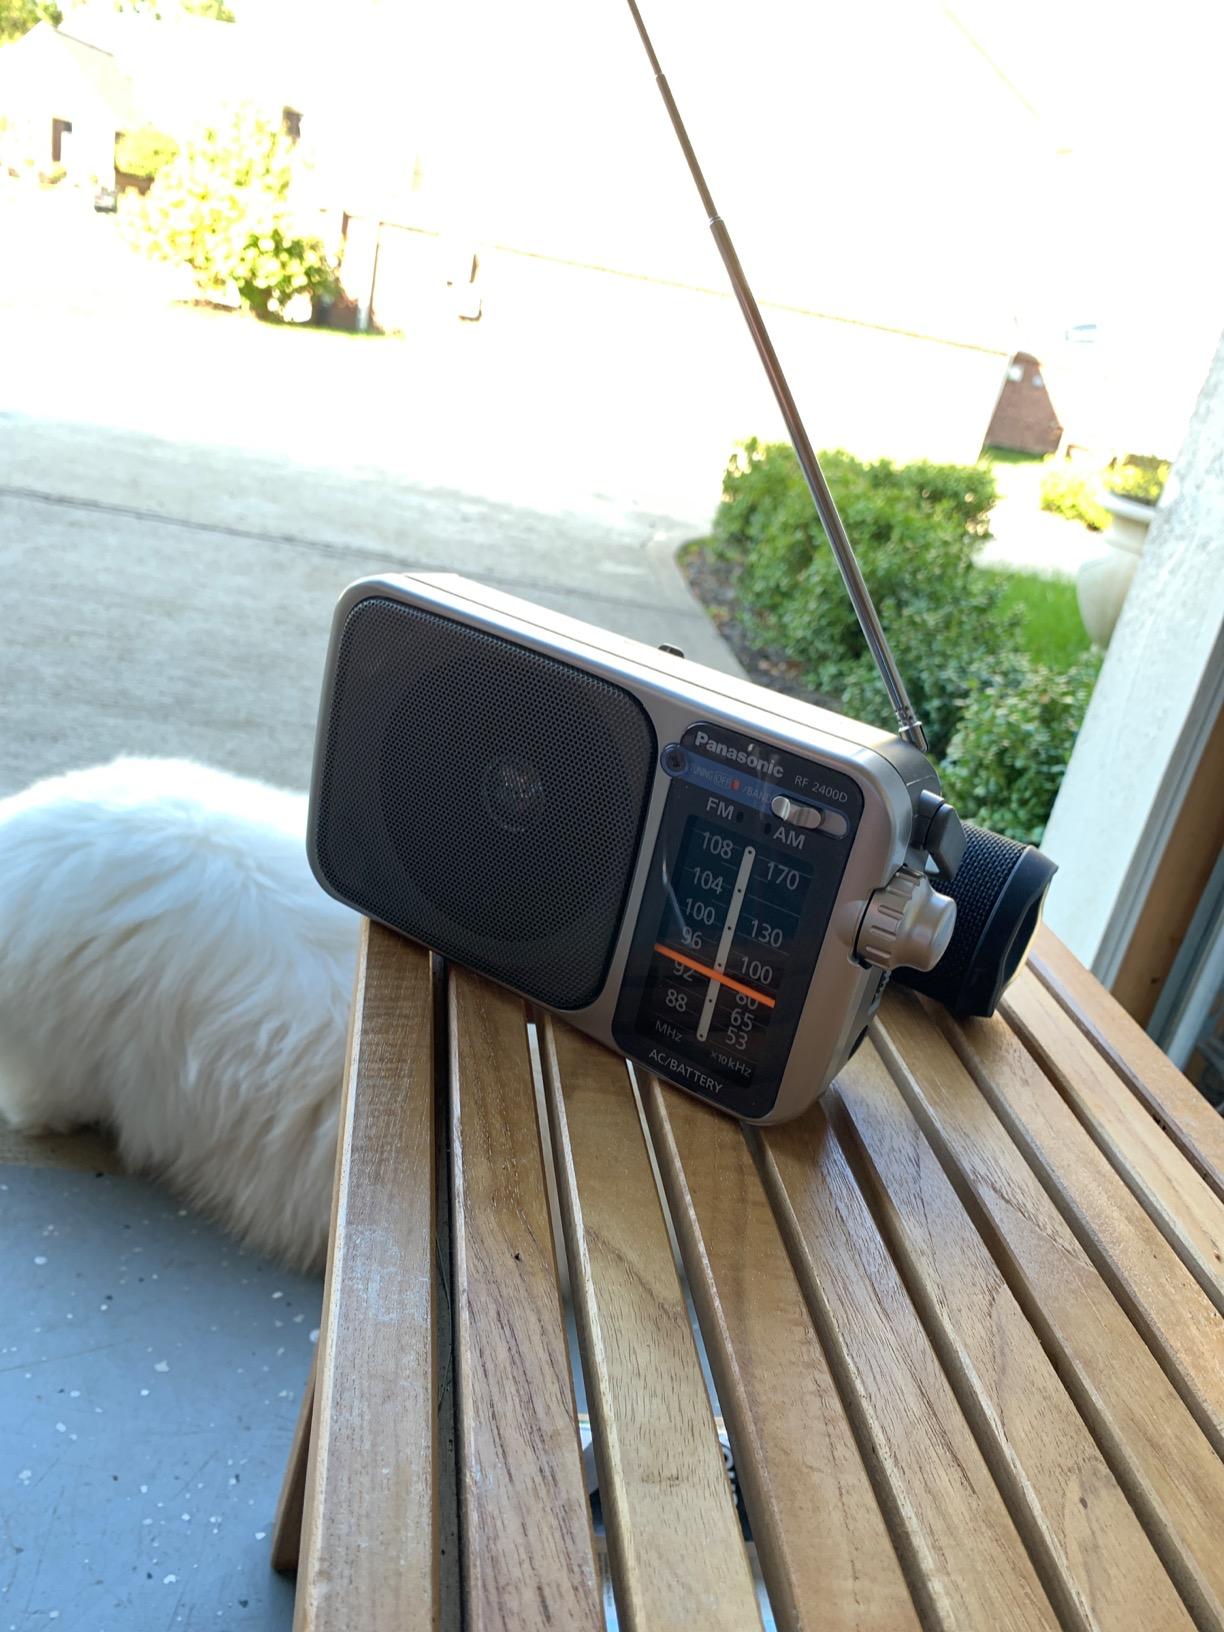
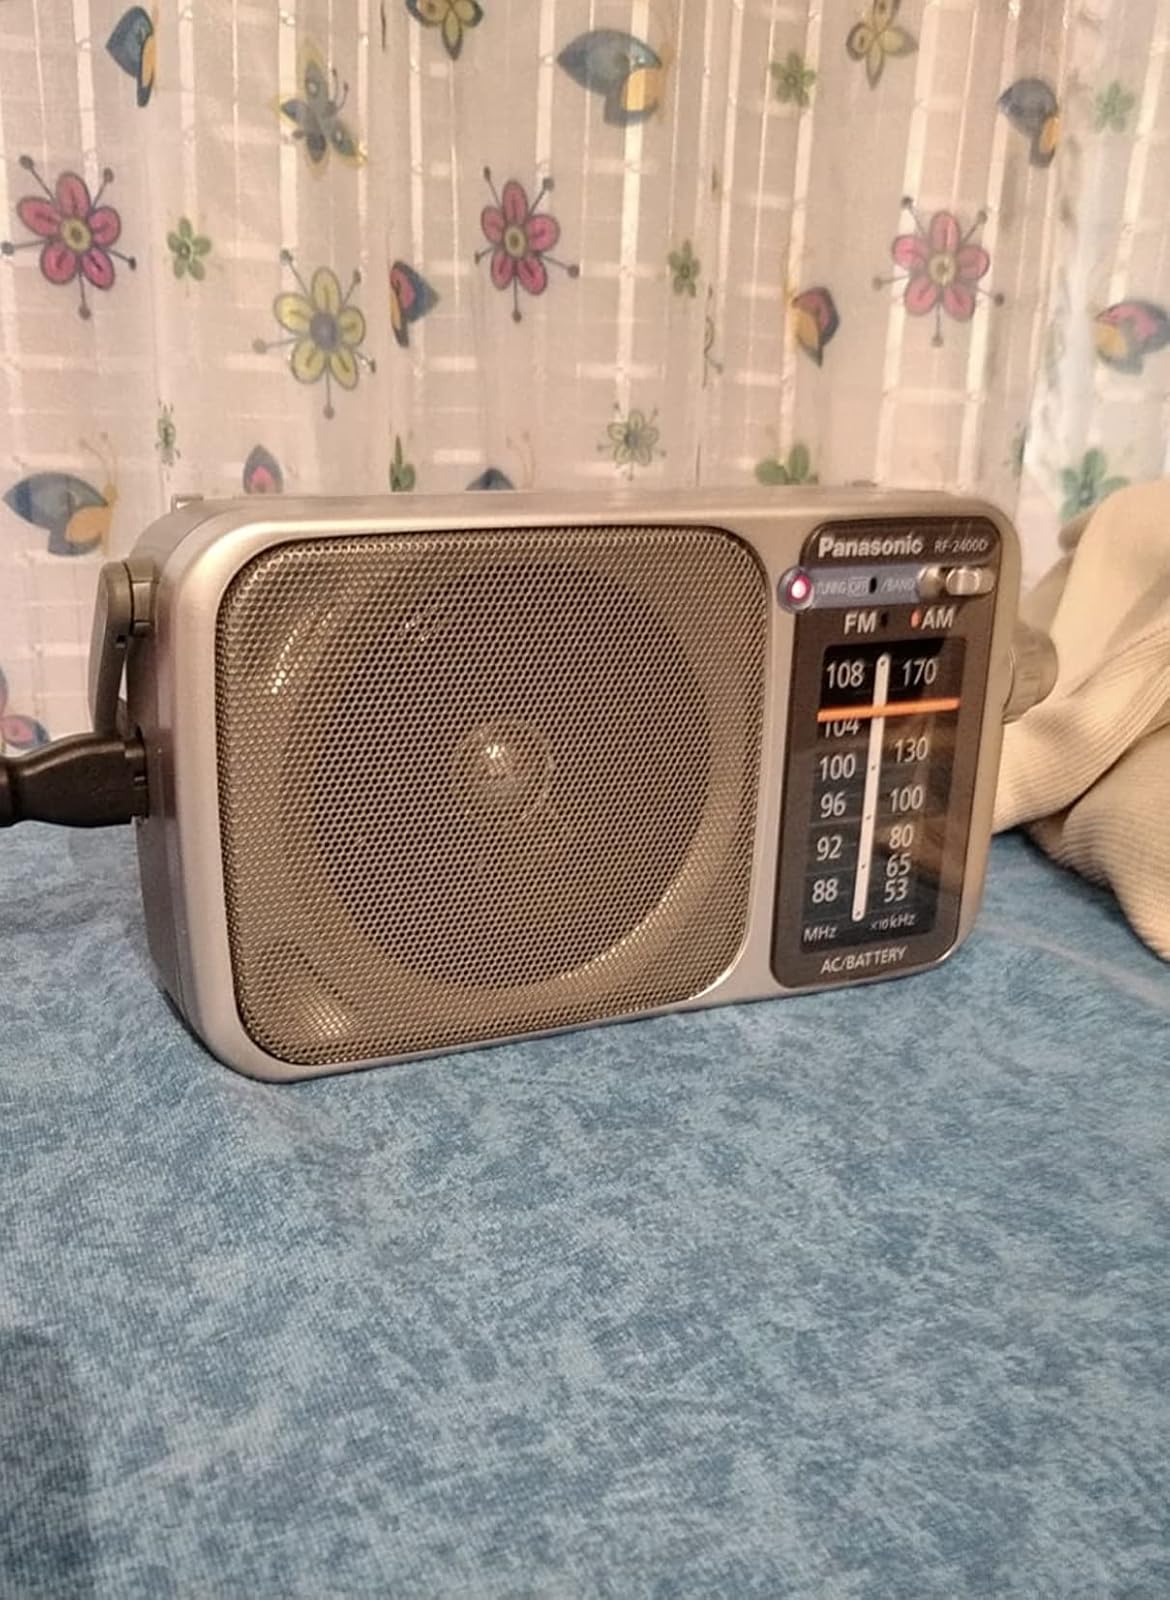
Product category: radio
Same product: yes